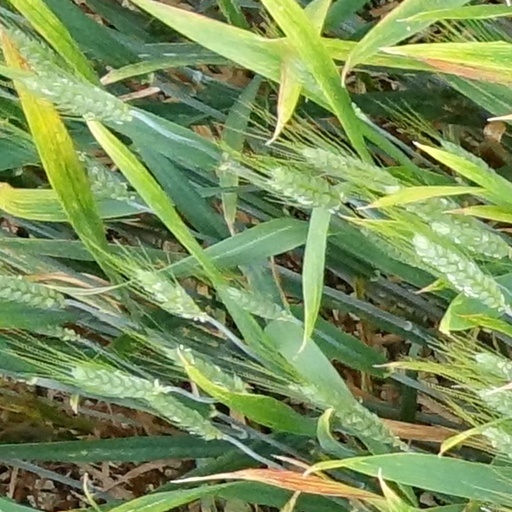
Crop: wheat